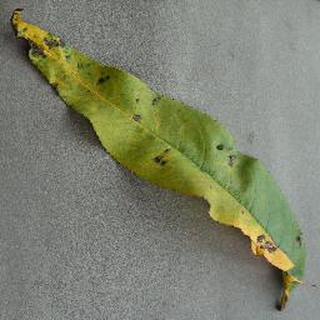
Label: peach_bacterial_spot